Question: Please indicate a possible affordance area of throw_javelin that can be used for throwing
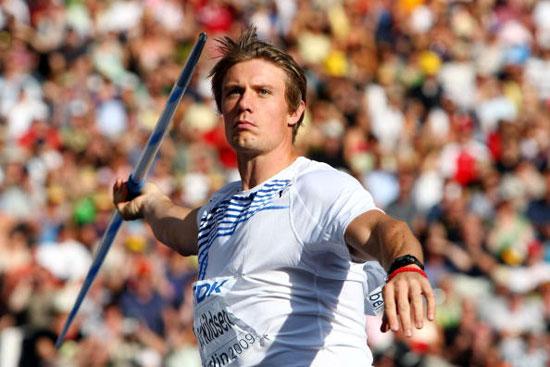
Answer: [49.112, 19, 219.5, 353]